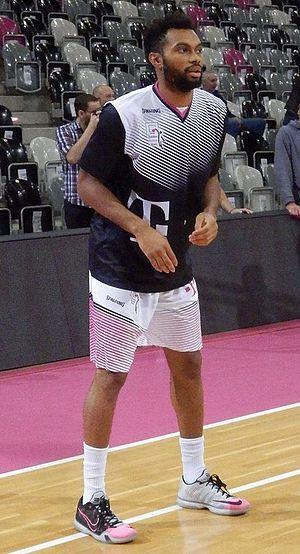
Xavier James Silas, né le 22 janvier 1988 à Austin au Texas, est un joueur puis entraîneur américain de basket-ball. Pendant sa carrière de joueur, il évolue au poste d'arrière. Silas est le fils de James Silas, qui a joué 10 saisons en NBA.